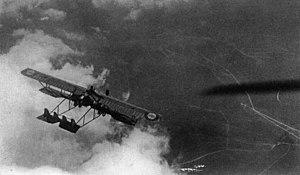
Julien Guertiau est un as de l'aviation de la Première guerre mondiale, avec 8 victoires reconnues en combat aérien.